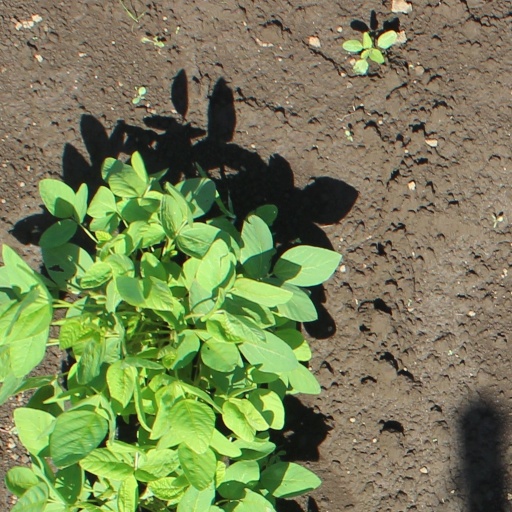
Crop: soybean